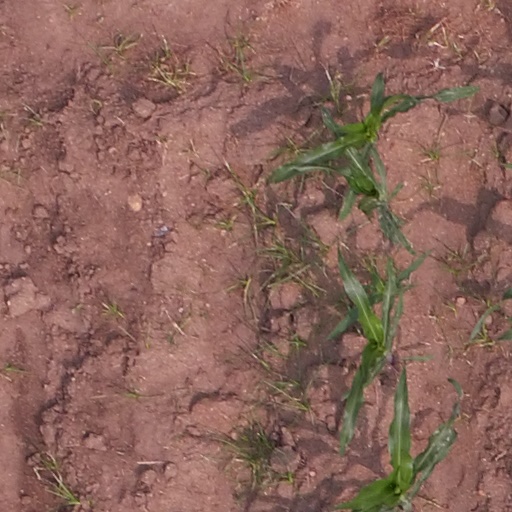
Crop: maize; corn